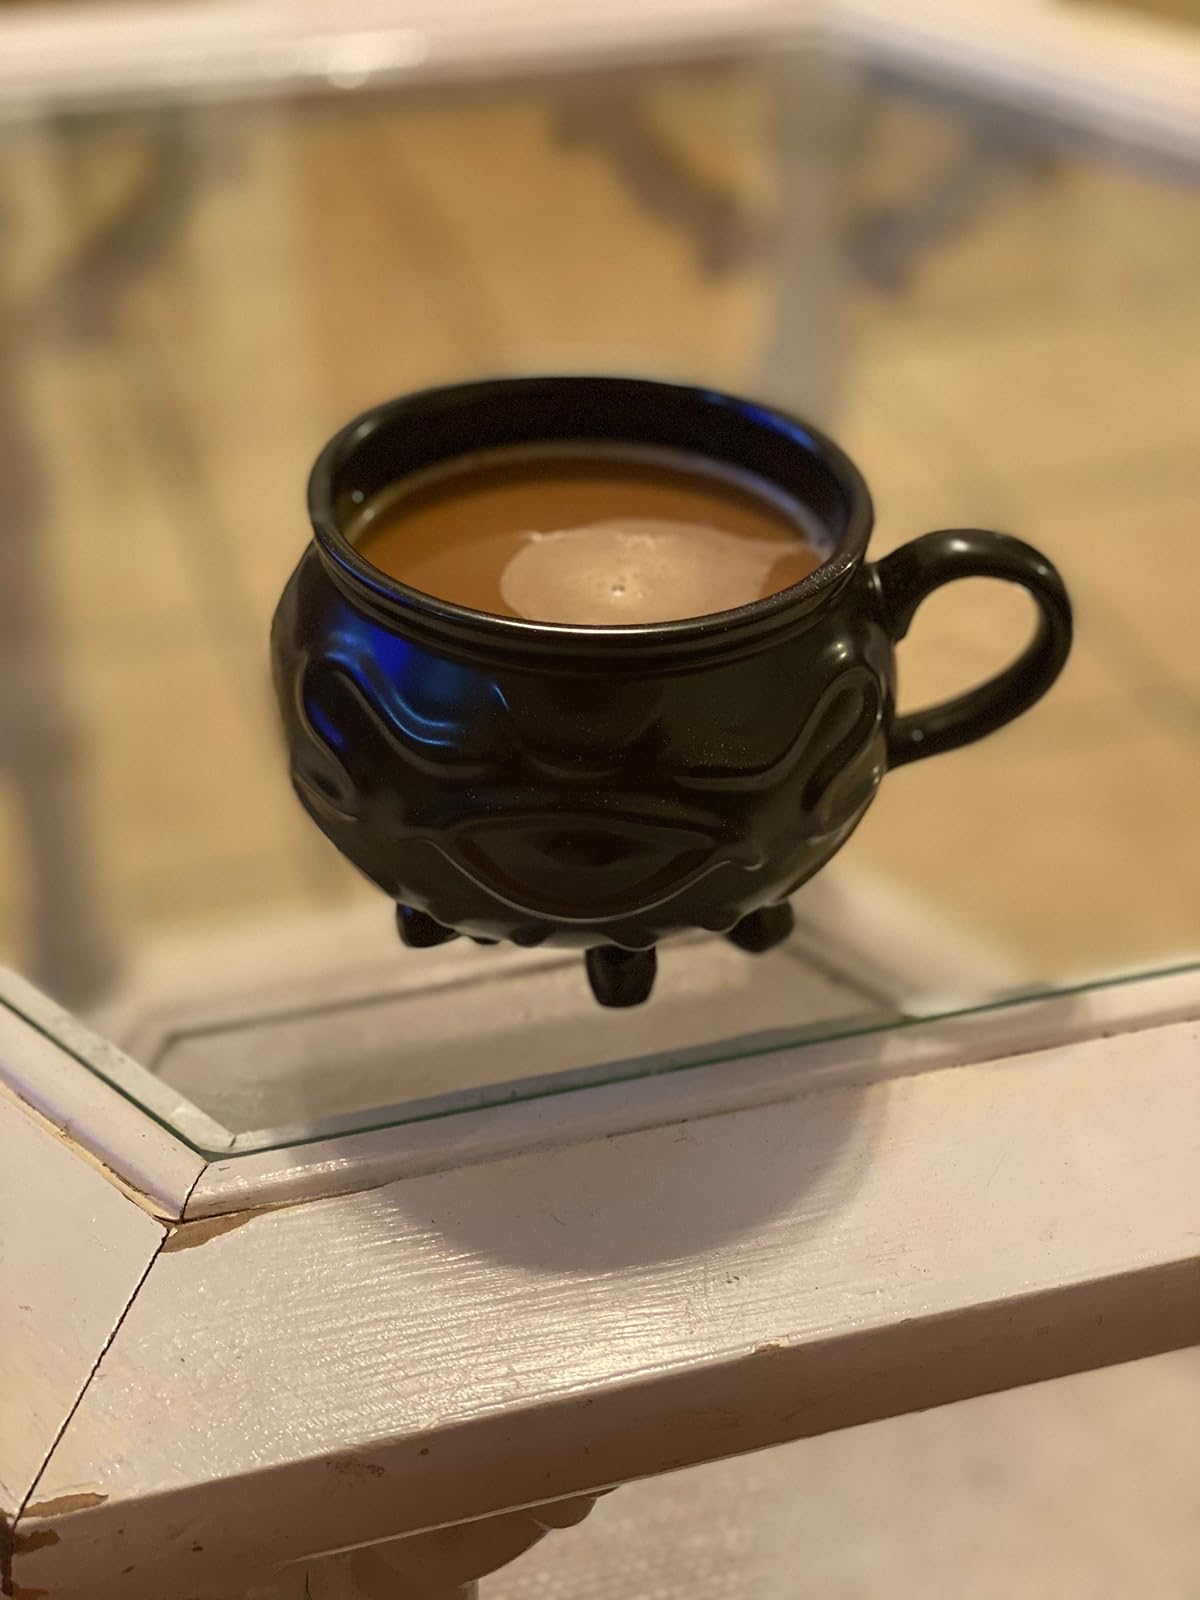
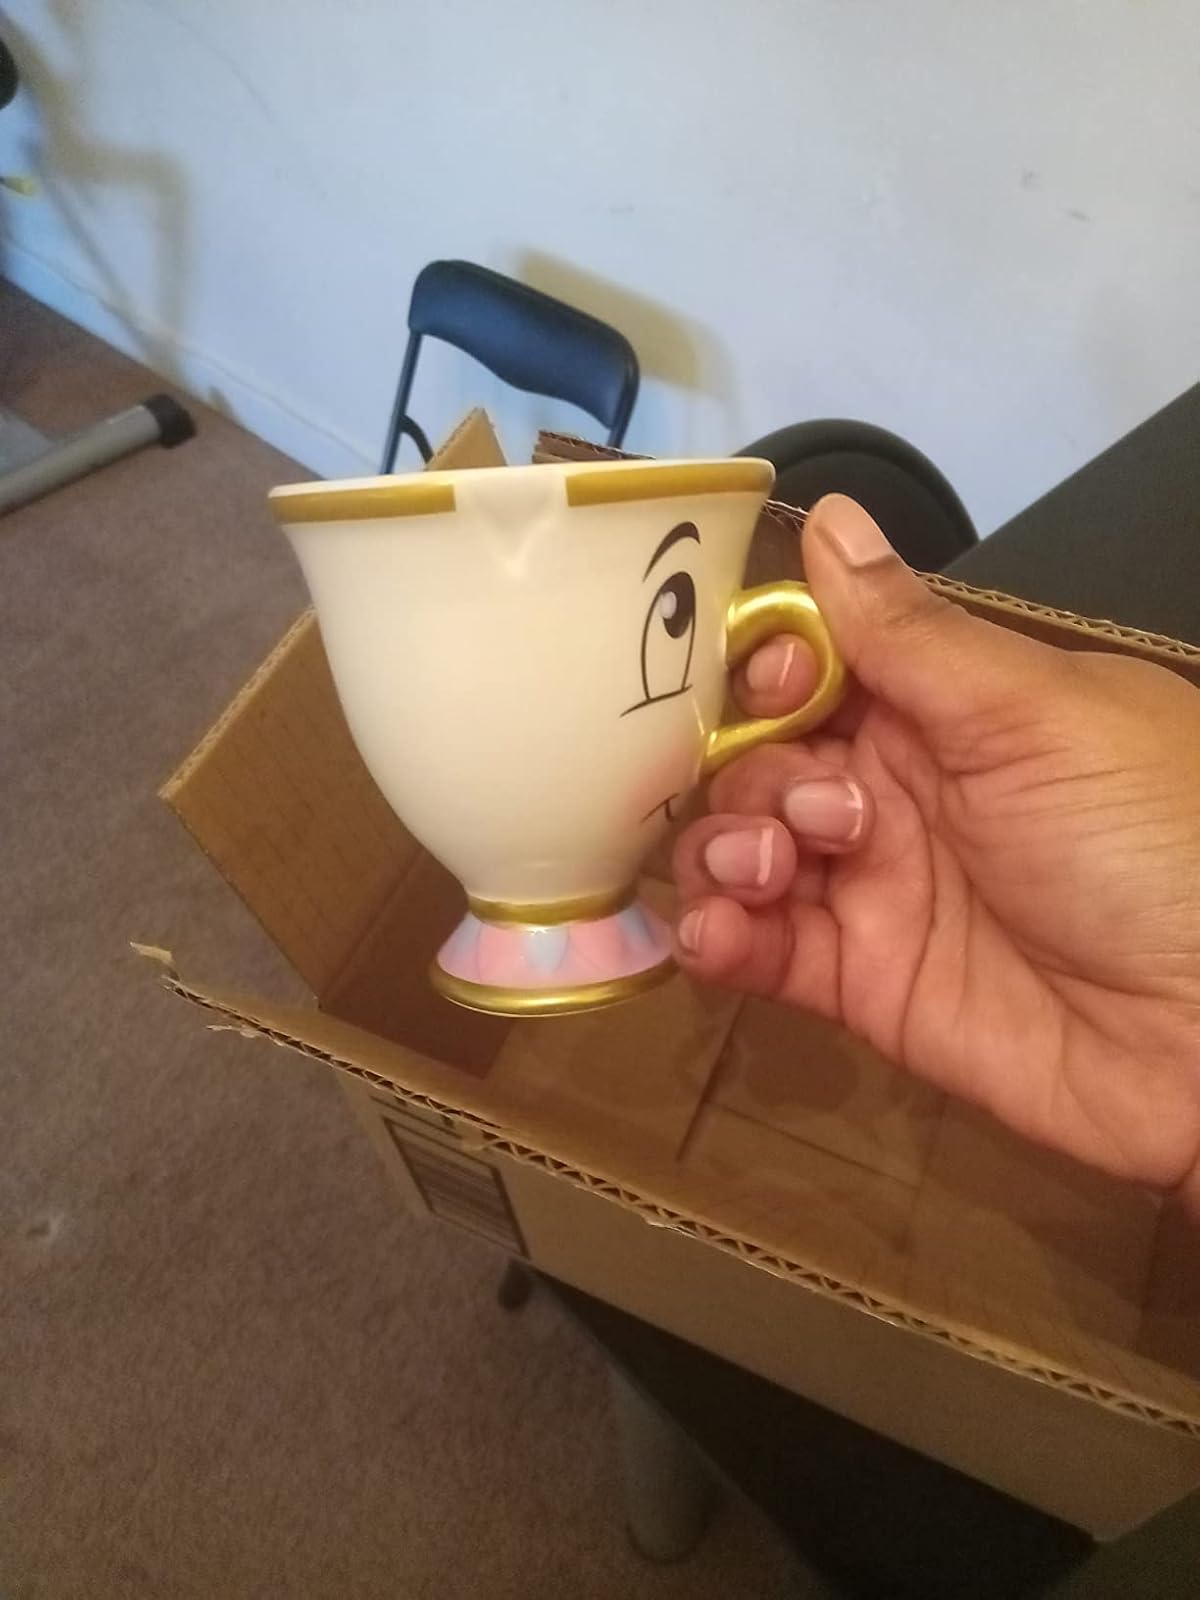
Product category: items_mug
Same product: no